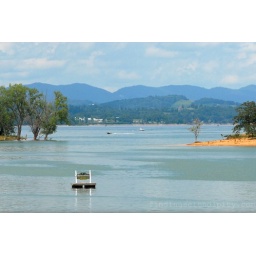
mountains over lake